Rachel Nolan

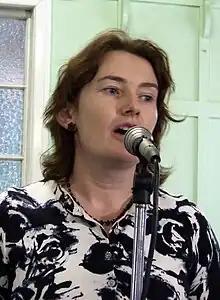
Nolan in September 2010

Rachel Genevieve Nolan (born 1974) is an Australian former politician. She was elected as the state member for Ipswich on 17 February 2001. At the time she was Queensland's youngest ever female MP. She held the seat until 26 March 2012.